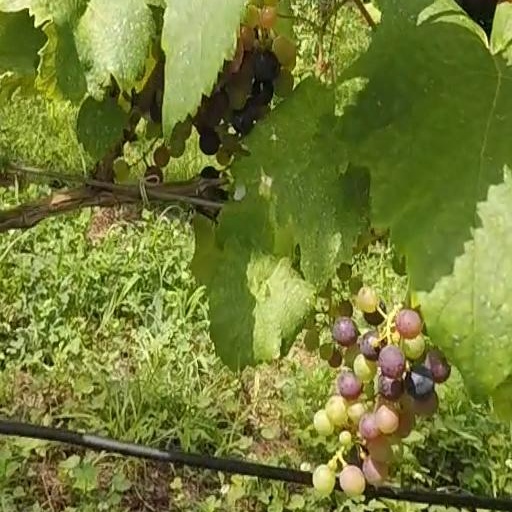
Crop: grape